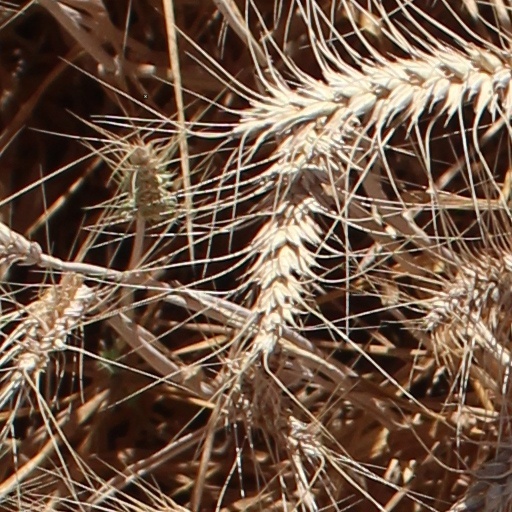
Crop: wheat